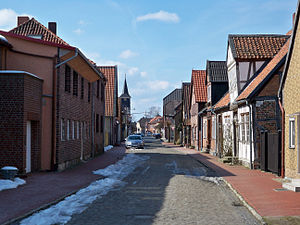
Brome
Gaden Junkerende i Brome
Brome er en kommune i Landkreis Gifhorn i den tyske delstat Niedersachsen. Den er administrationsby for, amtet Brome, Den den ligger i den nordøstlige del af amtet ved floden Ohre, omkring 25 km nordøst for Wolfsburg. Mod øst danner kommunen grænse til delstaten Sachsen-Anhalt.